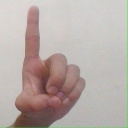
अक्षर: ड